Opel Rekord Series E

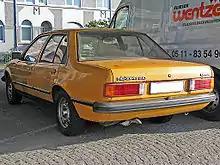
By this stage most Opel Rekords came with four doors

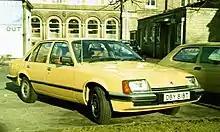
For UK consumers, the Rekord E1–based Vauxhall Carlton was identified by a "droop snoot" bonnet. The Rüsselsheim plant produced both right hand drive Rekords and Carltons which, until 1981, competed with each other in the United Kingdom.

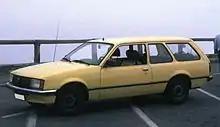
Two-door sedans and three-door estates still represented a significant proportion of Opel Rekord production

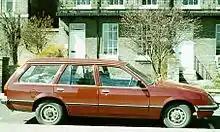
Most buyers of the estate nevertheless opted for a second set of doors, permitting direct access for the back seat passengers. This is the Vauxhall Carlton version of the estate.

The unibody, steel bodied cars offered seating for five. The top seller was the saloon. It was available with either two or four doors, although by now the West German market, which had for many years retained an appetite for larger cars with just two doors, was becoming more like the other major automarkets of western Europe in expecting cars the size of the Rekord to provide rear seat passengers with their own doors. The four-door Rekord comfortably outsold its two-door sibling. Saloon production was 769,086 cars, split between 127,544 2-door cars and 641,542 4-door cars. Opel Rekord E1 "Caravan" (estate) production was 167,501 cars, of which 26,652 were 3-door models and 140,849 were 5-door ones.